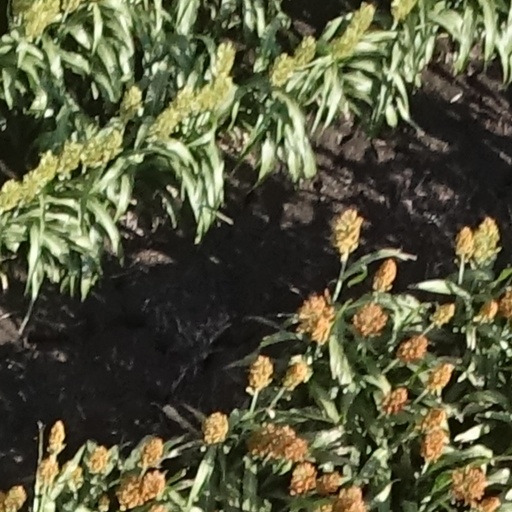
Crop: sorghum